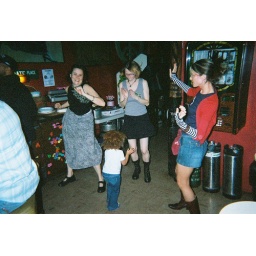
the cutest girl in the bar was also a great dancer. she taught garma, buttons and i a few moves.